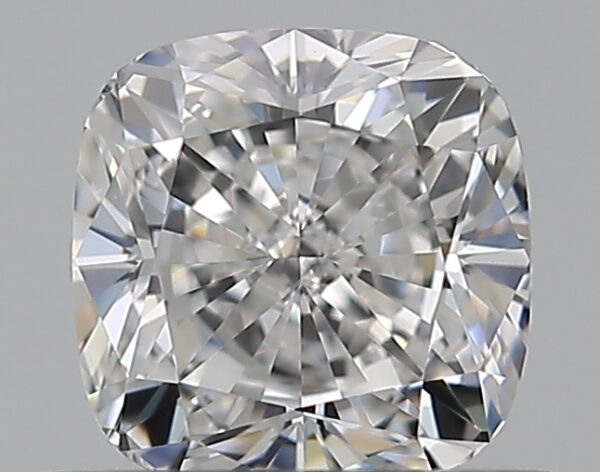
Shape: cushion
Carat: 0.53
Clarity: VVS1
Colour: E
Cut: EX
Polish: EX
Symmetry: VG
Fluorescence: F
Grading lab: GIA
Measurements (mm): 4.52 x 4.51 x 3.05